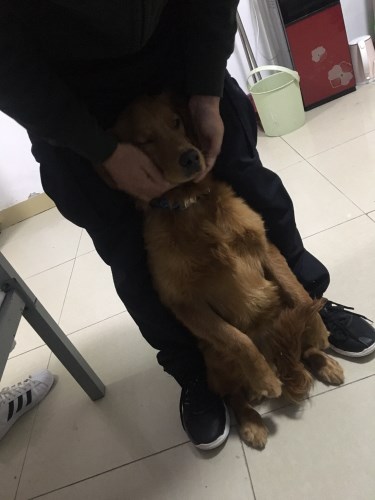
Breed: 5355-n000126-golden_retriever